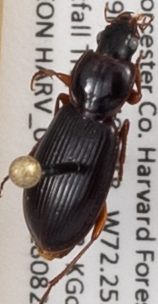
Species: Synuchus impunctatus
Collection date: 2018-08-28
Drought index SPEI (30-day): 1.69
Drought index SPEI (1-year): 1.13
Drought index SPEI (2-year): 1.01